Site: saxony
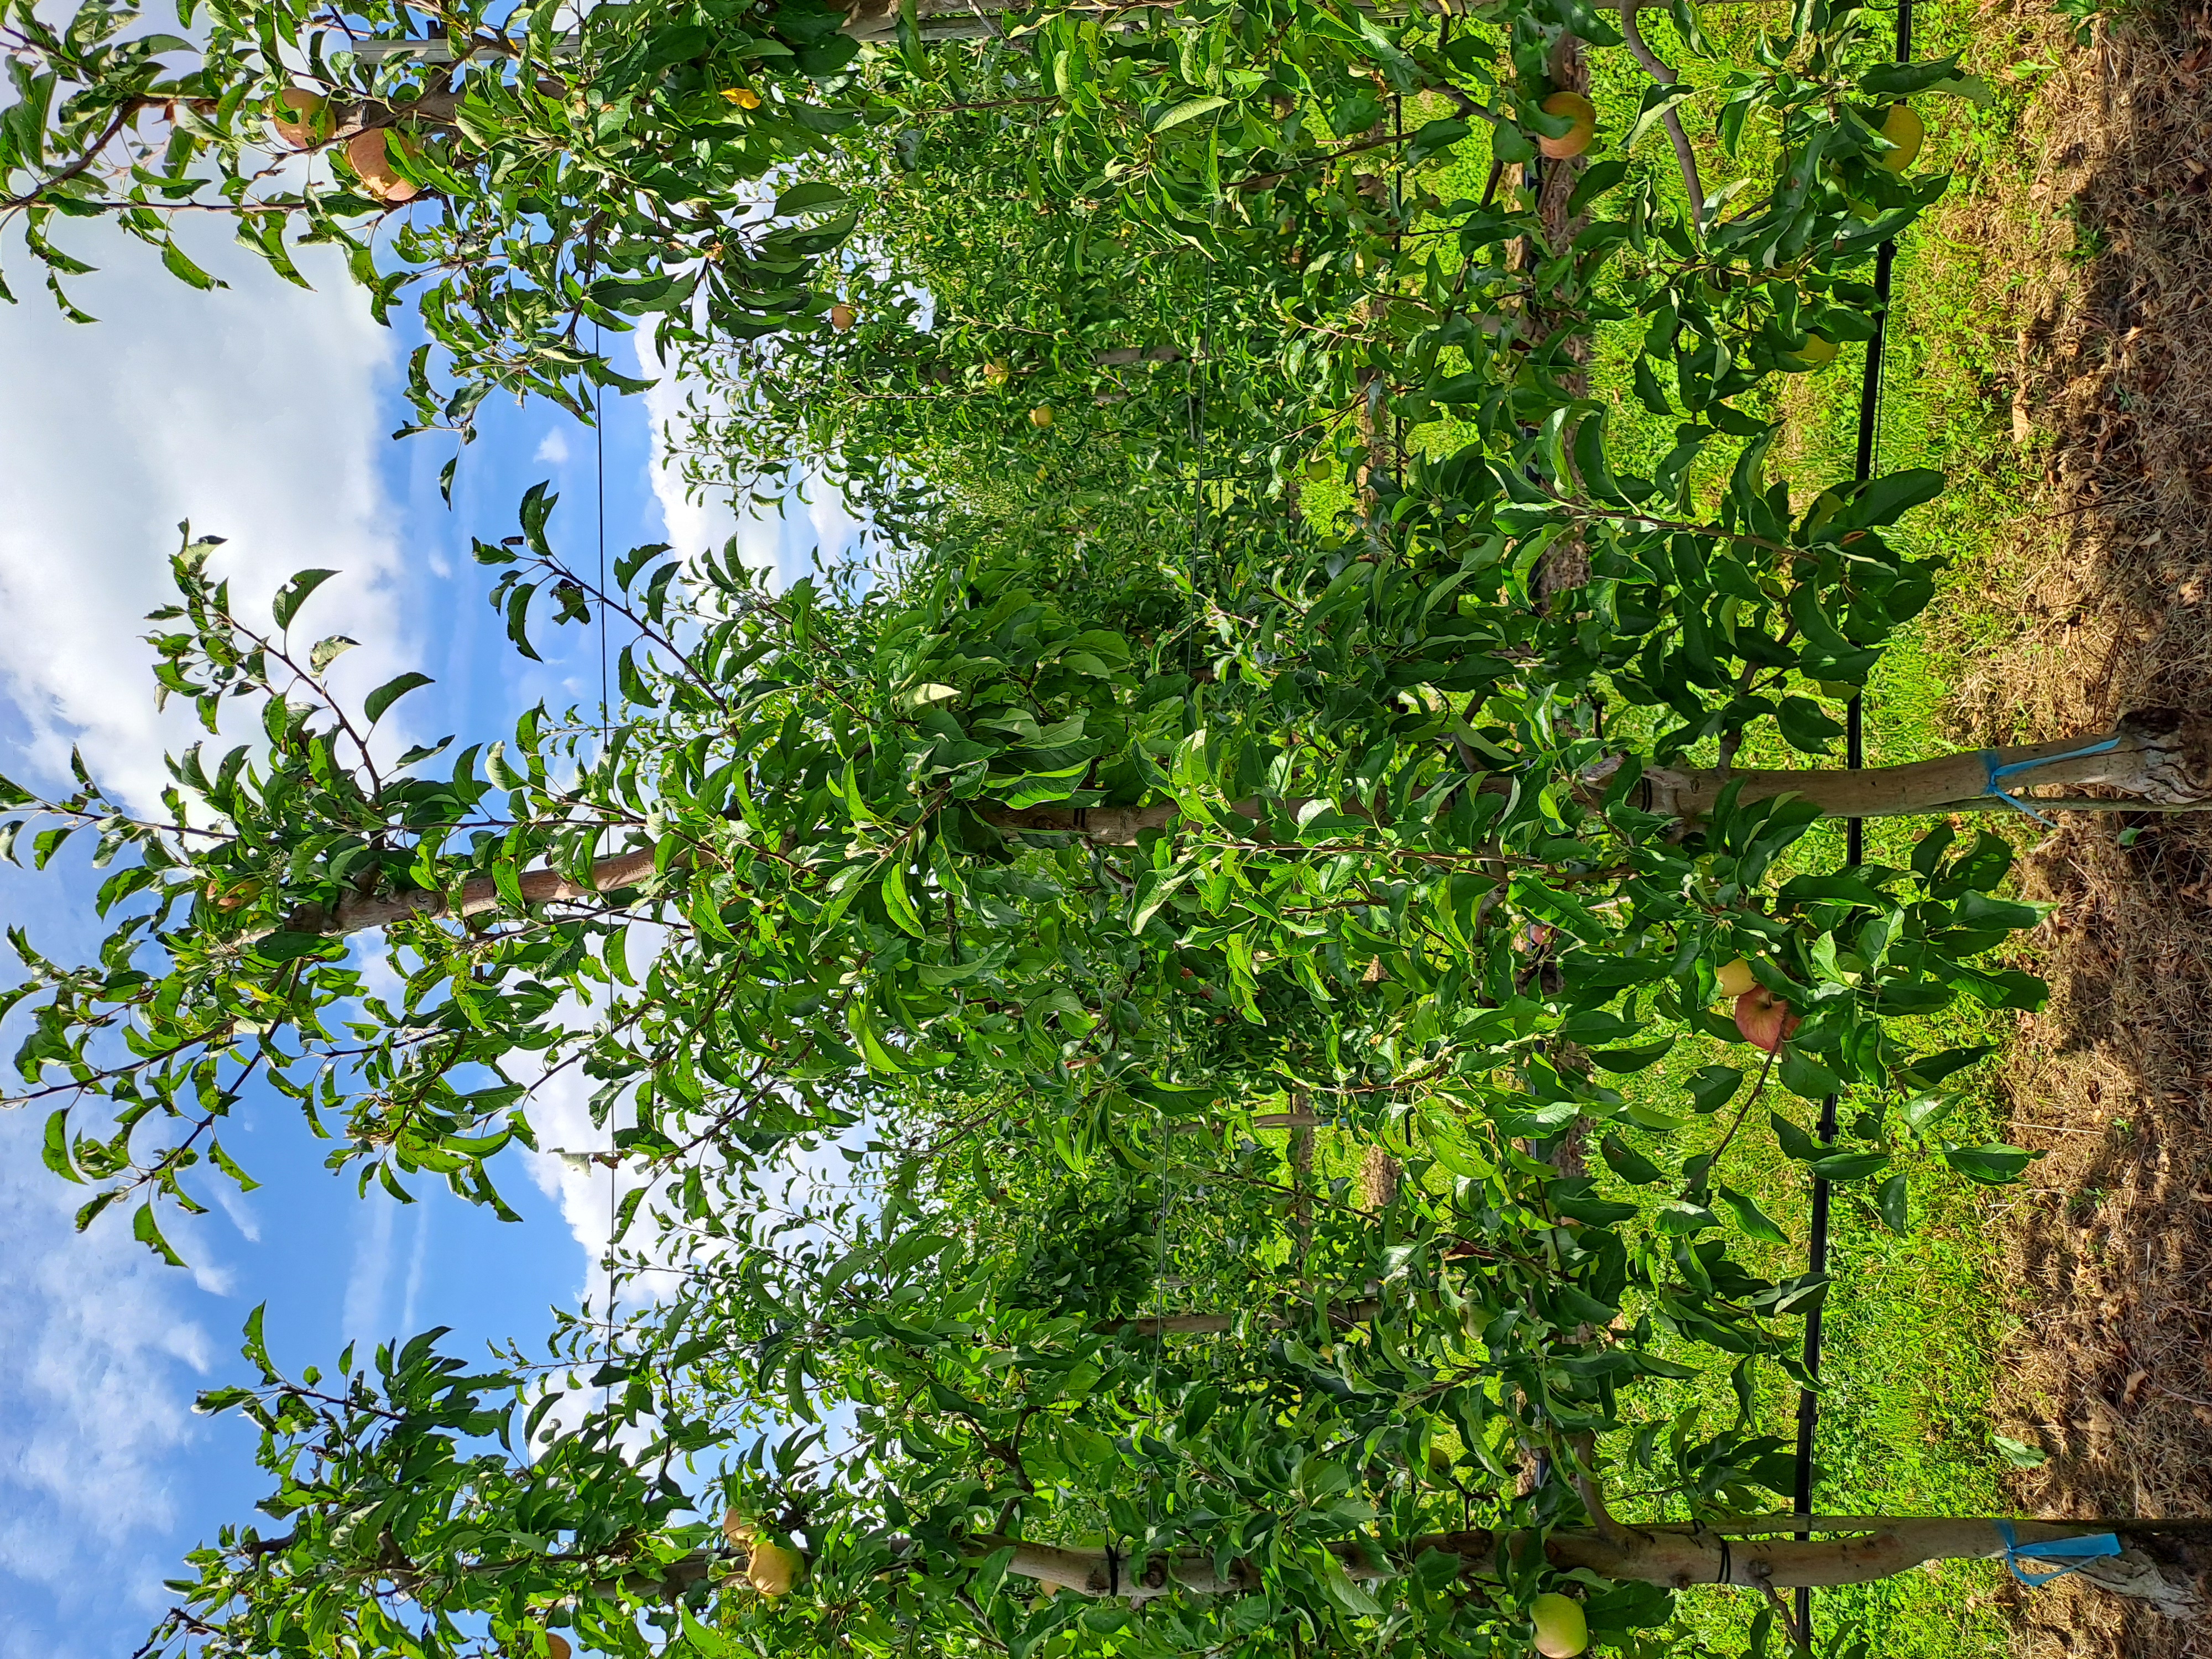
Growth stage (BBCH 85): Maturity of fruit and seed